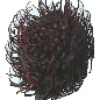
Label: rambutan